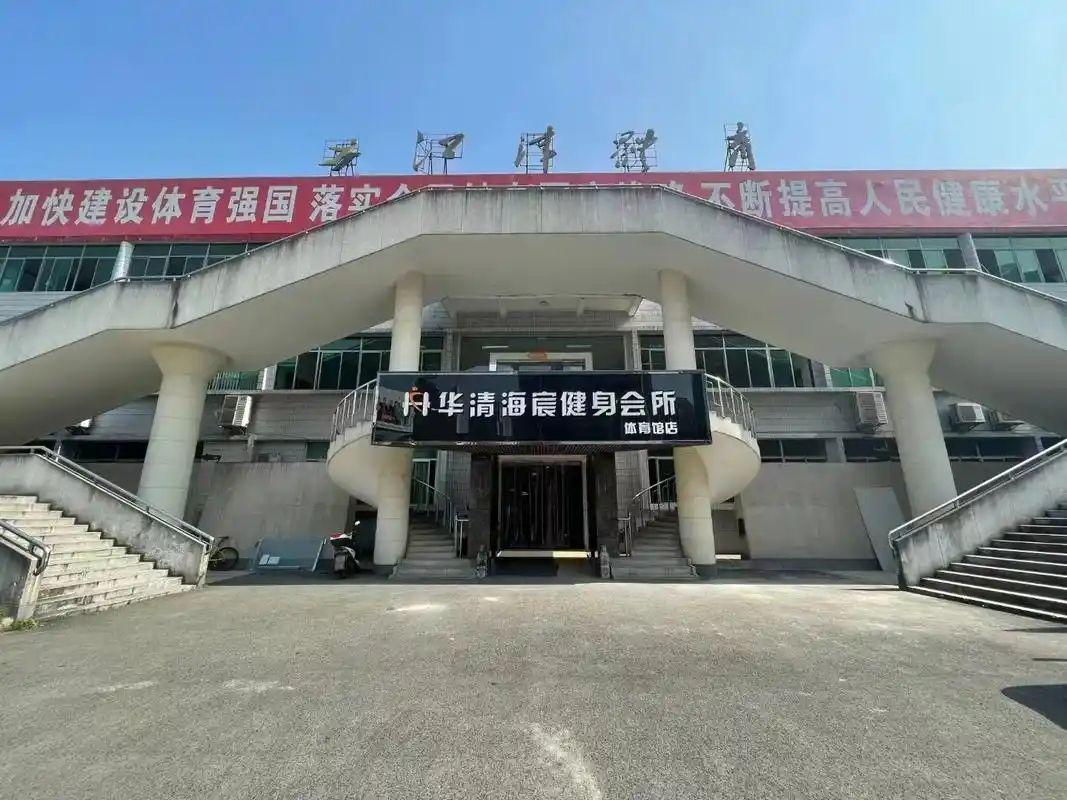
地标名称：江津体育馆
所在城市：重庆市·江津区